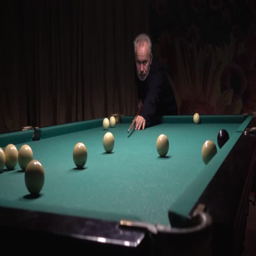
middle - aged man with a beard playing billiards